Tree of physiology

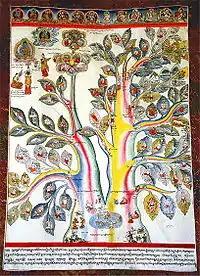
Tree of physiology - Tibetan "thangka", upper panel shows the lineage of medical teachers from Buddha to the hermit sages

The tree of physiology is a Tibetan thangka depicting human physiology and certain pathological transformations.